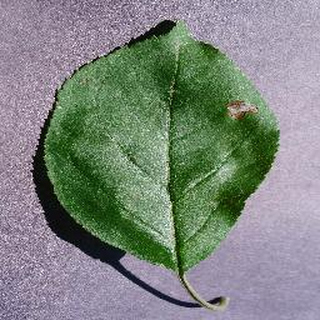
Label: apple_black_rot